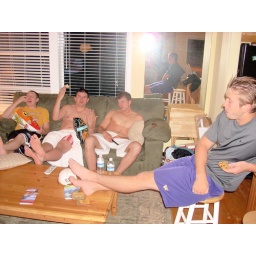
loafing around in the beach house